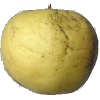
Label: Apple Golden 1